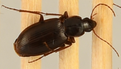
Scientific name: Calathus advena
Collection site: Niwot Ridge Mountain Research Station Site (NIWO), plot NIWO_007